Neptune

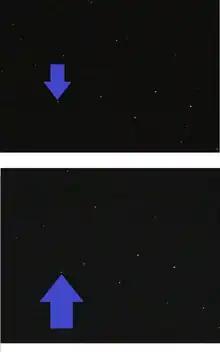
Movement of Neptune in front of the stars of Aquarius in 2022

In 1989, "Voyager 2"'s Planetary Radio Astronomy (PRA) experiment observed around 60 lightning flashes, or Neptunian electrostatic discharges emitting energies over . A plasma wave system (PWS) detected 16 electromagnetic wave events with a frequency range of at magnetic latitudes 7–33˚. These plasma wave detections were possibly triggered by lightning over 20 minutes in the ammonia clouds of the magnetosphere.